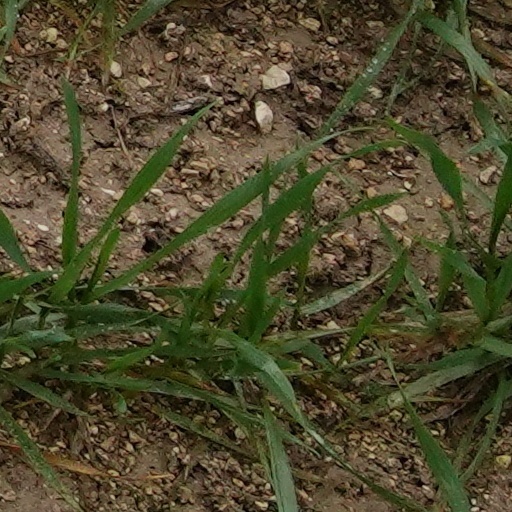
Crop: wheat